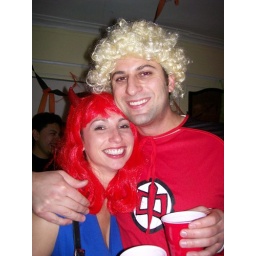
Devil in a blue dress and the All America Hero